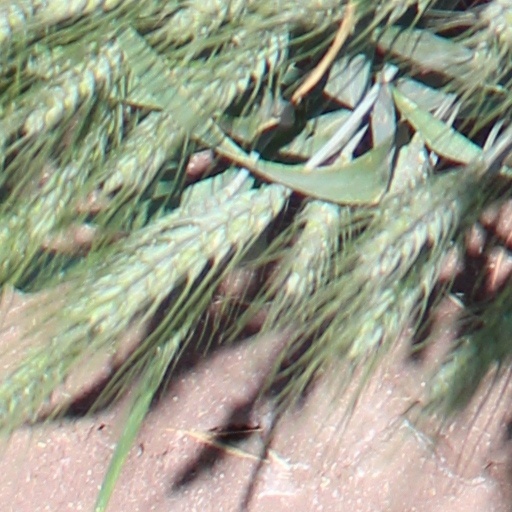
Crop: wheat